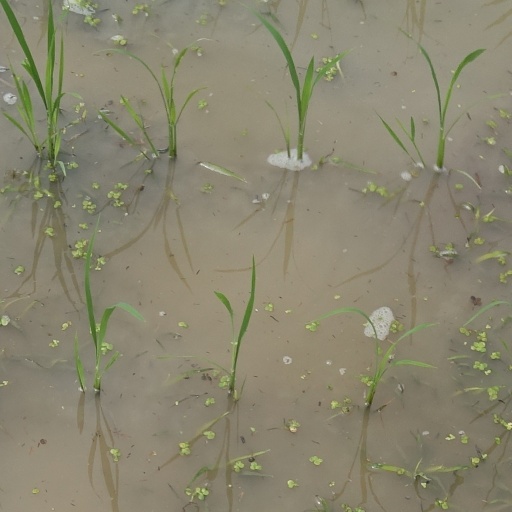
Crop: rice